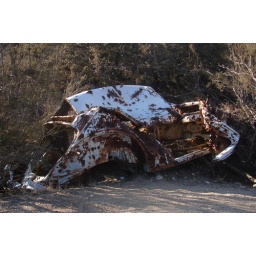
around the house | broken car